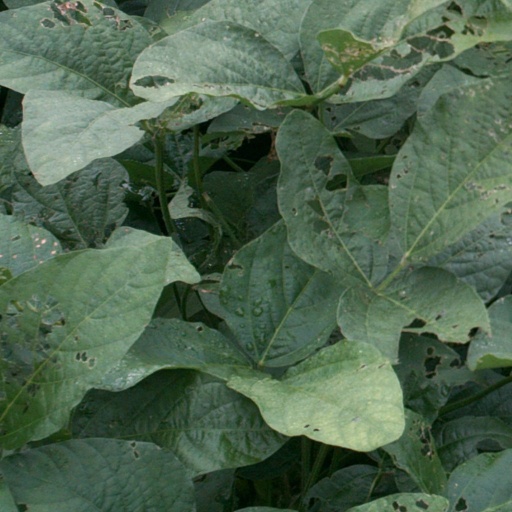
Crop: soybean